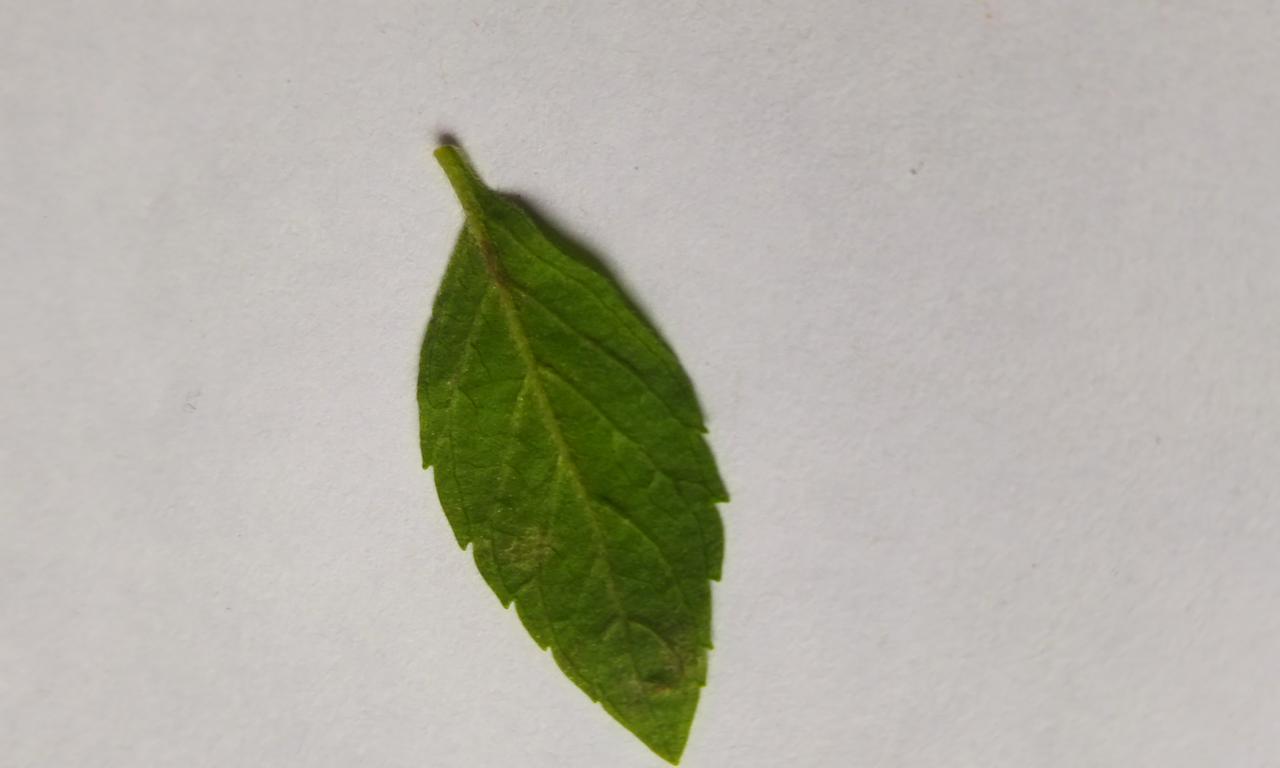
Label: Fresh